Paul Stirling

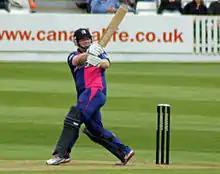
Stirling in 2013

Paul Robert Stirling (born 3 September 1990) is an Irish cricketer. Stirling is the opening batsman for the Ireland cricket team and an occasional right-arm, off-break bowler. He is one of the top 10 run scorers in T20 internationals. He was one of the eleven cricketers to play in Ireland's first ever Test match, against Pakistan, in May 2018. He was appointed as the vice-captain of the Ireland team in June 2020. He subsequently served as interim captain of Ireland in the T20I and ODI format following the resignation of Andrew Balbirnie, before being appointed as permanent limited-overs captain in October 2023.